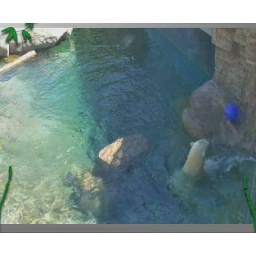
The bear was bouncing the ball against the wall for several minutes. Screen shot 2010-08-18 at 5.52.44 PM